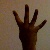
The image shows a hand gesture representing the number 4 in Indian Sign Language.